Mukteshwar

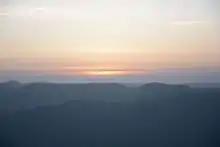
Sunset at Mukteshwar

Mukteshwar has a subtropical highland climate (Köppen climate classification "Cwb"). The pattern of seasons is similar to that in other parts of northern India, with distinct summer, monsoon and winter seasons. However, due to its high elevation, Mukteshwar is spared the intense heat of lower-lying towns and cities. Mukteshwar has cold winters and relatively cool summer with drastically escalated rain, in relation with lower altitudes, and frequent fog. Summers are warm with moderate rainfall, while the monsoon season is slightly cooler and features much heavier rain. Winters can be quite cool, and temperatures below freezing are not unusual. Snowfall occurs occasionally in December and January, though it is sparse, while the heavy rainfall events occurs during the monsoon season stretching from July to September.